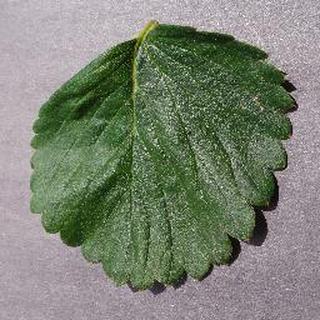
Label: healthy_strawberry